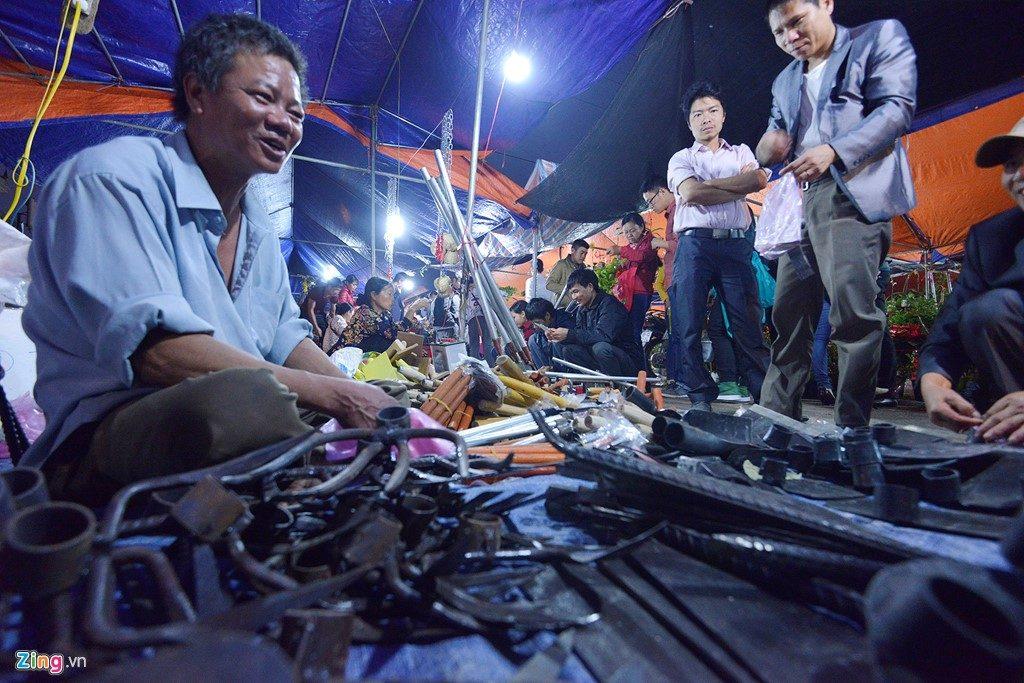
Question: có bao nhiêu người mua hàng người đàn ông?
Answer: có ba người